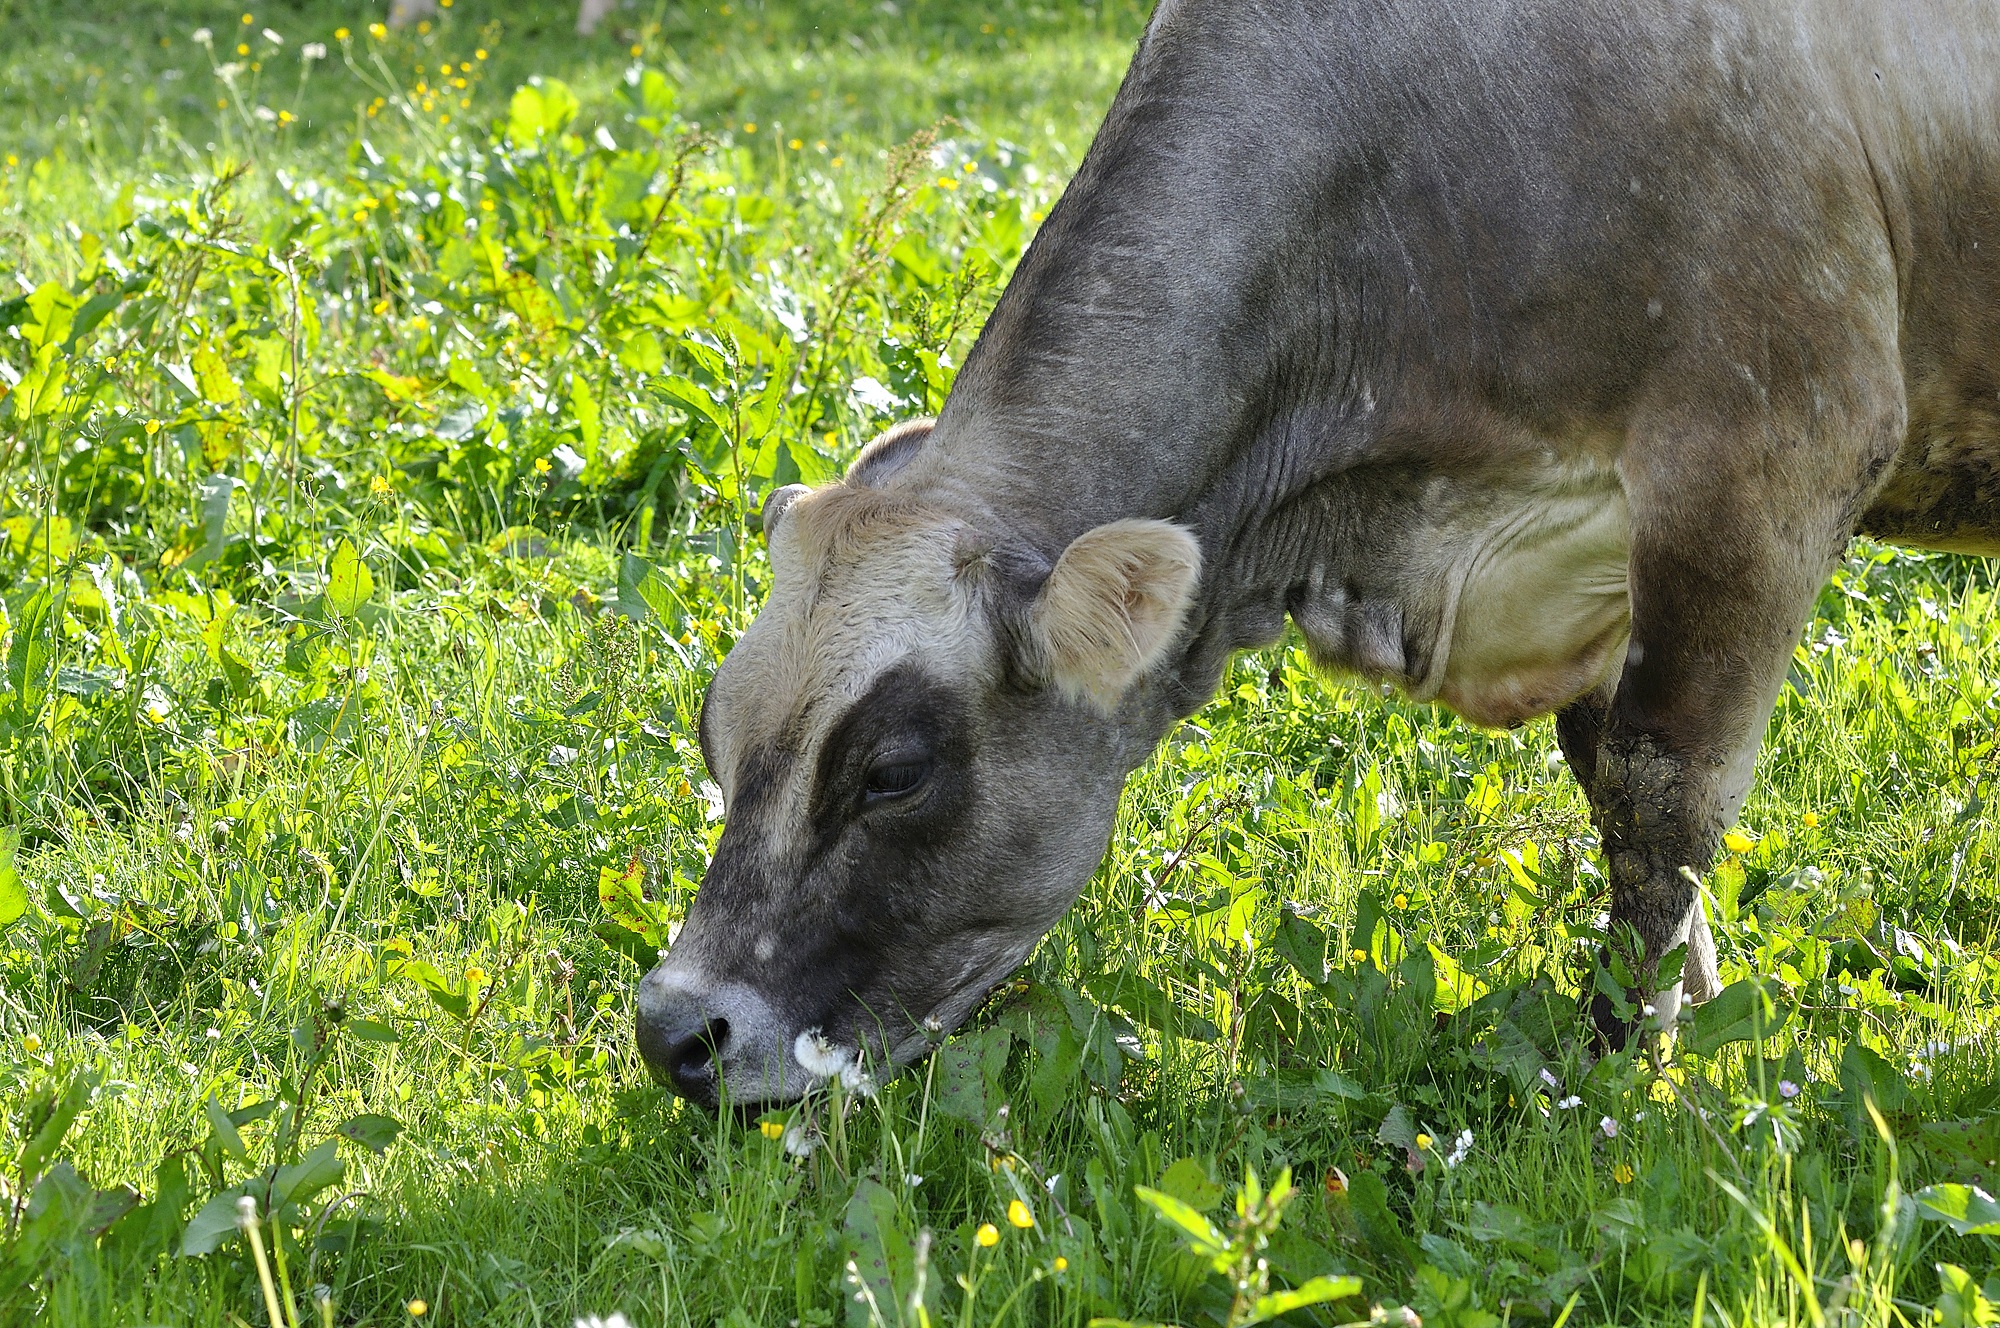
nature, grass, meadow, wildlife, cow, cattle, pasture, grazing, mammal, eat, beef, fauna, grey, water buffalo, tapir, grauvieh, cattle like mammal